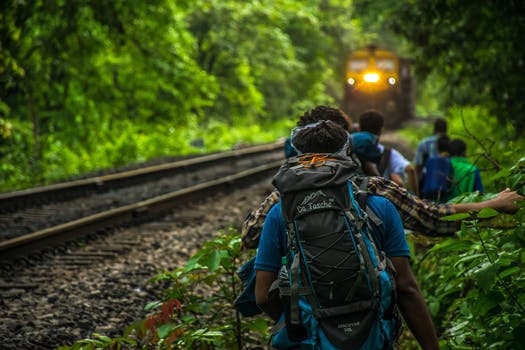
Label: No Watermark